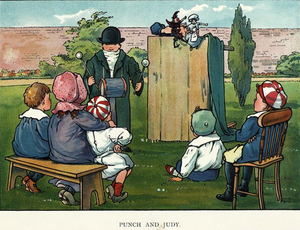
Jouons à faire semblant, édité par Ernest Nister, 1859.
Punch et Judy est un spectacle de marionnettes célèbre au Royaume Uni. Il fut d’abord transcrit par John Payne Collier qui s’était rendu à une taverne où Giovanni Piccini jouait. Maintenant, des personnages de cirques peuvent s’ajouter comme le clown ou le singe.